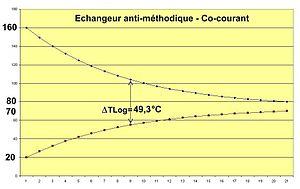
Évolution des températures suivant l'échange thermique entre fluide chaud et fluide froid dans un échangeur anti-méthodique
Un échangeur de chaleur est un dispositif permettant de transférer de l'énergie thermique d'un fluide vers un autre sans les mélanger. Le flux thermique traverse la surface d'échange qui sépare les fluides.